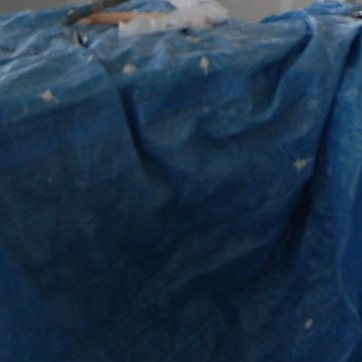
Material: plastic